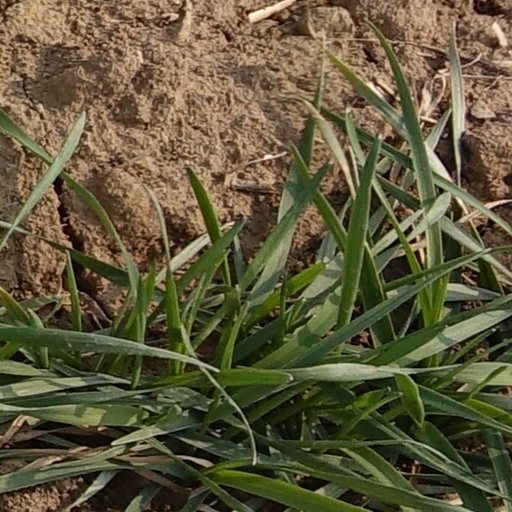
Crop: wheat